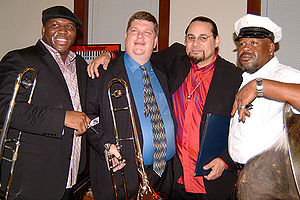
Steve Turre
Steve Turre i den røde skjorte (2006). De øvriger er (fra venstre): Big Sam Williams, Jeff Albert og til højre Kirk Joseph
Steve Turre er en amerikansk trombonist, arrangør og lærer.